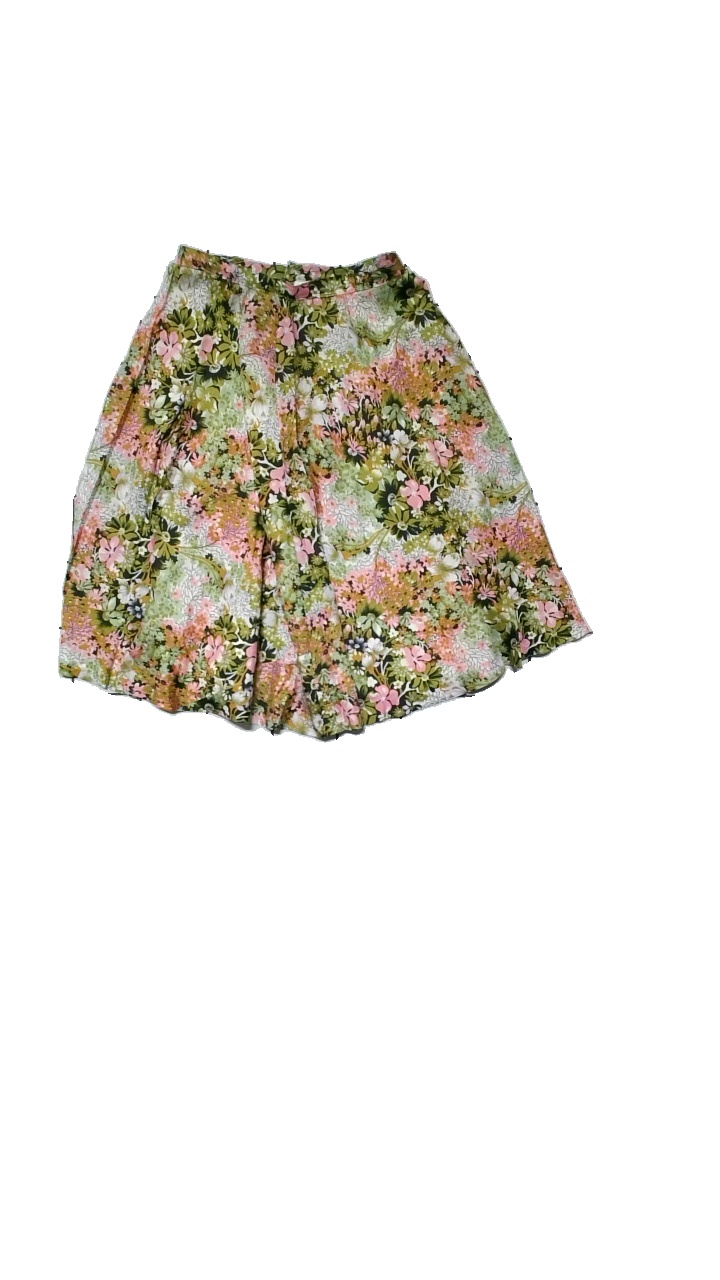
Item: Skirt (Ladies)
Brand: Missing
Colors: Pink, Green
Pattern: Floral print
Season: All
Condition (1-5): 3
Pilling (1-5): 2
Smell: Minor
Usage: Reuse
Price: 50-100